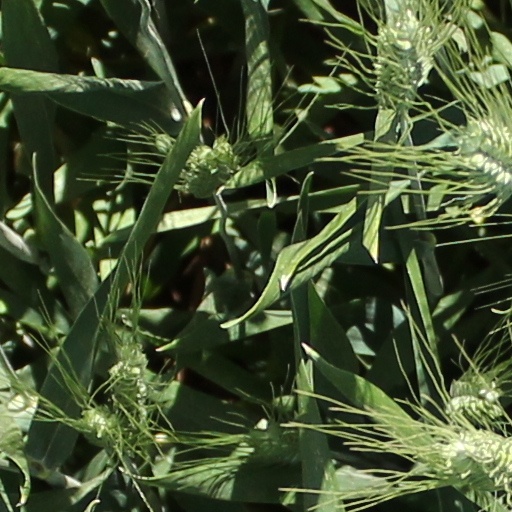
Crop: wheat